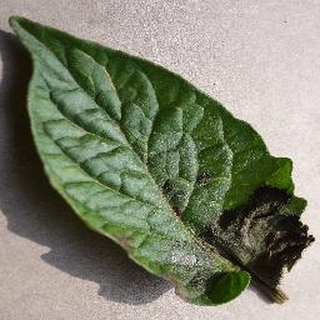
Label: tomato_late_blight